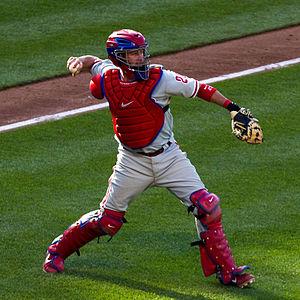
Brian Duncan Schneider est un receveur ayant joué dans les Ligues majeures de baseball de 2000 à 2012 pour les Expos de Montréal, les Nationals de Washington, les Mets de New York et les Phillies de Philadelphie.